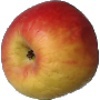
Label: Apple Red Yellow 1